Armitage III

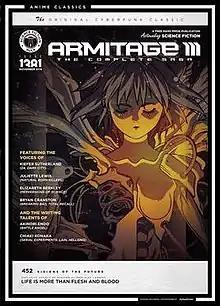
Cover art for Funimation's 2013 DVD release of the OVAs and films

is a 1995 cyberpunk original video animation series. It centers on Naomi Armitage, a highly advanced "Type-III" android. In 1996, the series was edited into a film called .